Leybourne Lakes Country Park

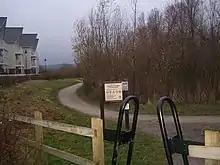
Entrance to Leybourne Lakes near the Berkeley Homes estate

The housing development of 'The Lakes in Leybourne' by Berkeley Homes (seen in the photos), was created beside one of the disused gravel pits that had been turned into man-made lakes. The decision to build on this area was unpopular with some Larkfield residents, but the remaining lakes were turned into a country park and nature reserve to offset the impact of this new housing.